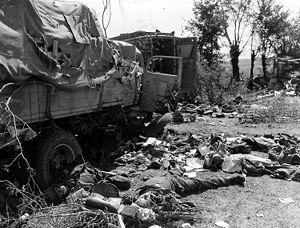
Walter Model est un Generalfeldmarschall allemand de la Seconde Guerre mondiale, né le 24 janvier 1891 à Genthin et mort par suicide le 21 avril 1945 dans les bois près de Ratingen.
Le couloir de la mort est le nom donné à la fin de la bataille de Normandie à un étroit passage entre Saint-Lambert-sur-Dive et Chambois dans le nord-est de l'Orne.